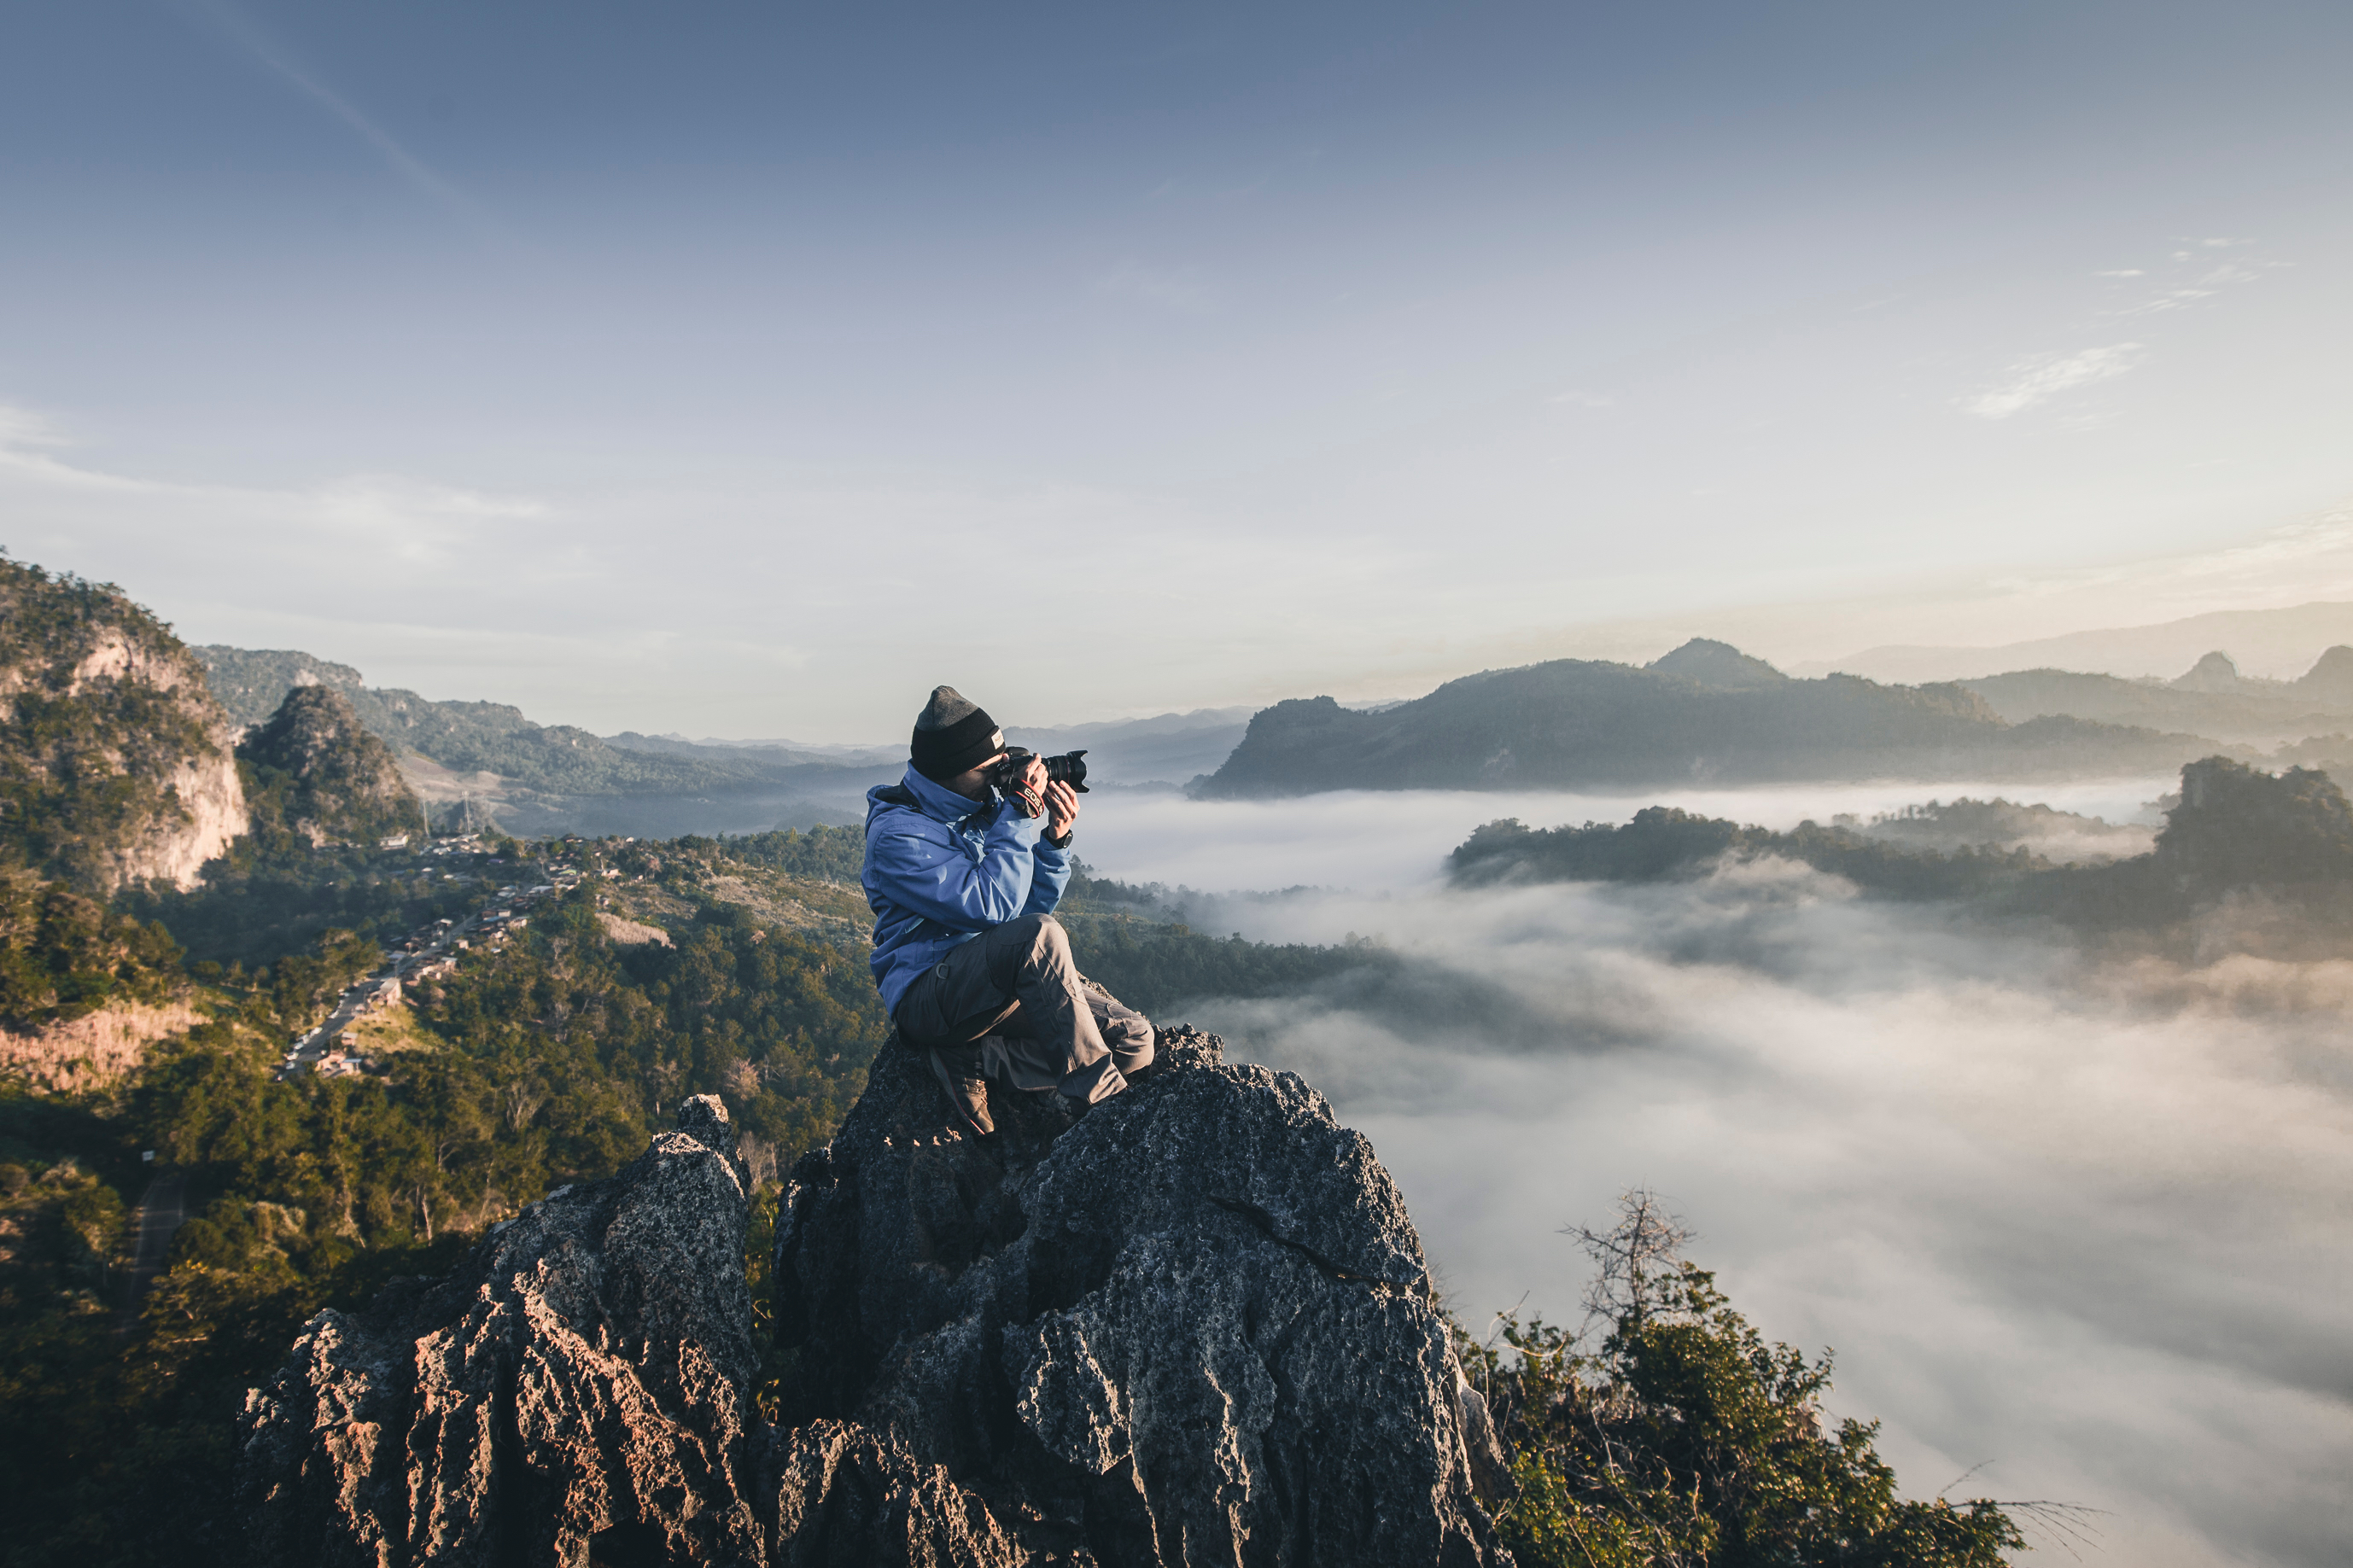
wilderness, walking, mountain, hill, adventure, mountain range, extreme sport, ridge, summit, mountaineering, sports, alps, atmospheric phenomenon, mountainous landforms